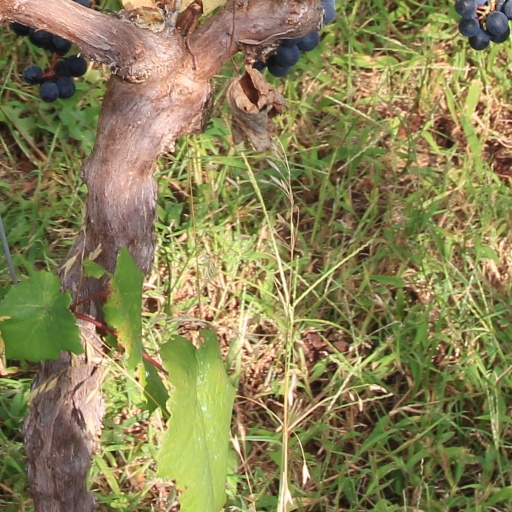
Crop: grape